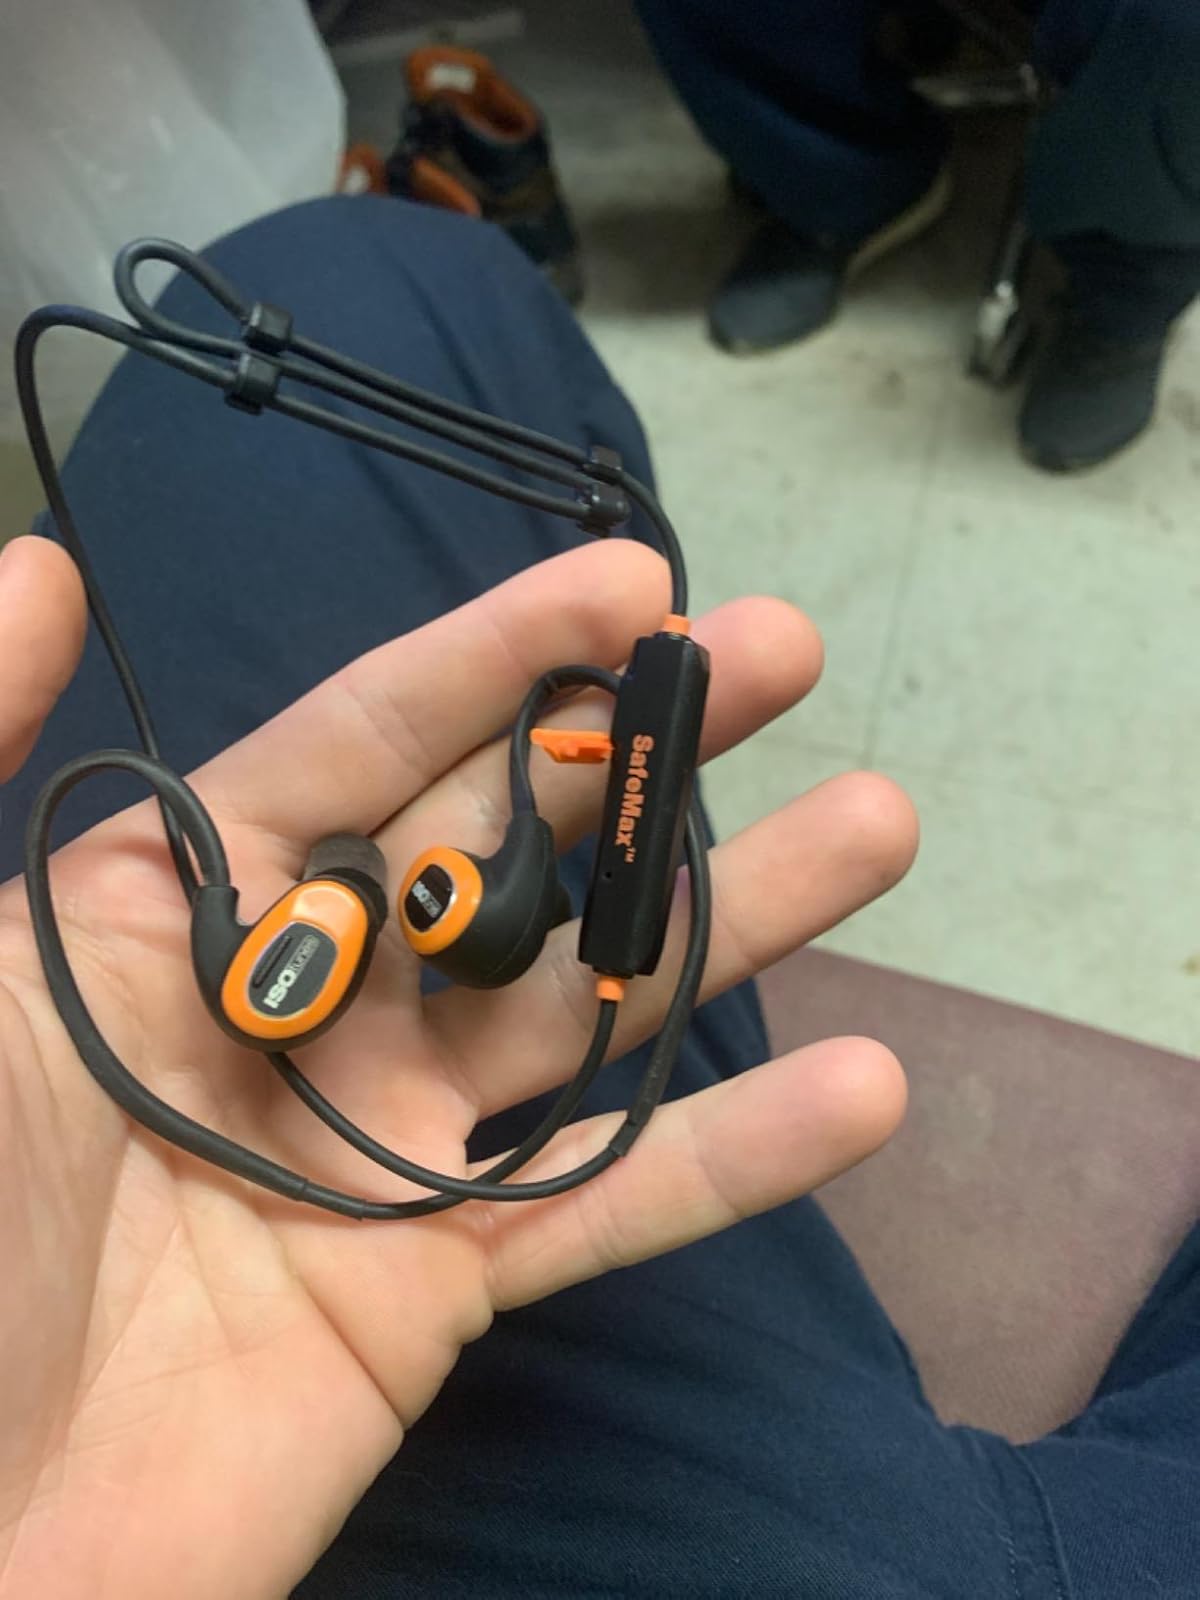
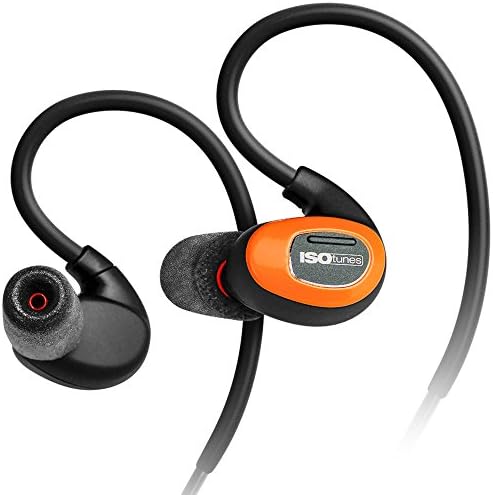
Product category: headphones
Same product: yes